Golab Adineh

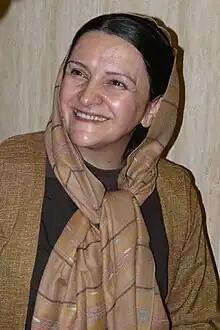
Adineh in 2008

Golab Adineh (Persian: گلاب مستعان; 13 November 1953) is an Iranian actress, known professionally as Golab Adineh. She is the daughter of novelist Hosseingholi Mostaan and began her career in the 1970s. Adineh won the Crystal Simorgh for Best Supporting Actress at the Fajr Film Festival for her role in "Blue Scarf" in1995. She has also been nominated for the Crystal Simorgh for Best Actress for her performances in "Canary Yellow" (1989), "Mom's Guest" (2004), "When We Were All Asleep" (2006), and "I Am Diego Maradona" (2015).